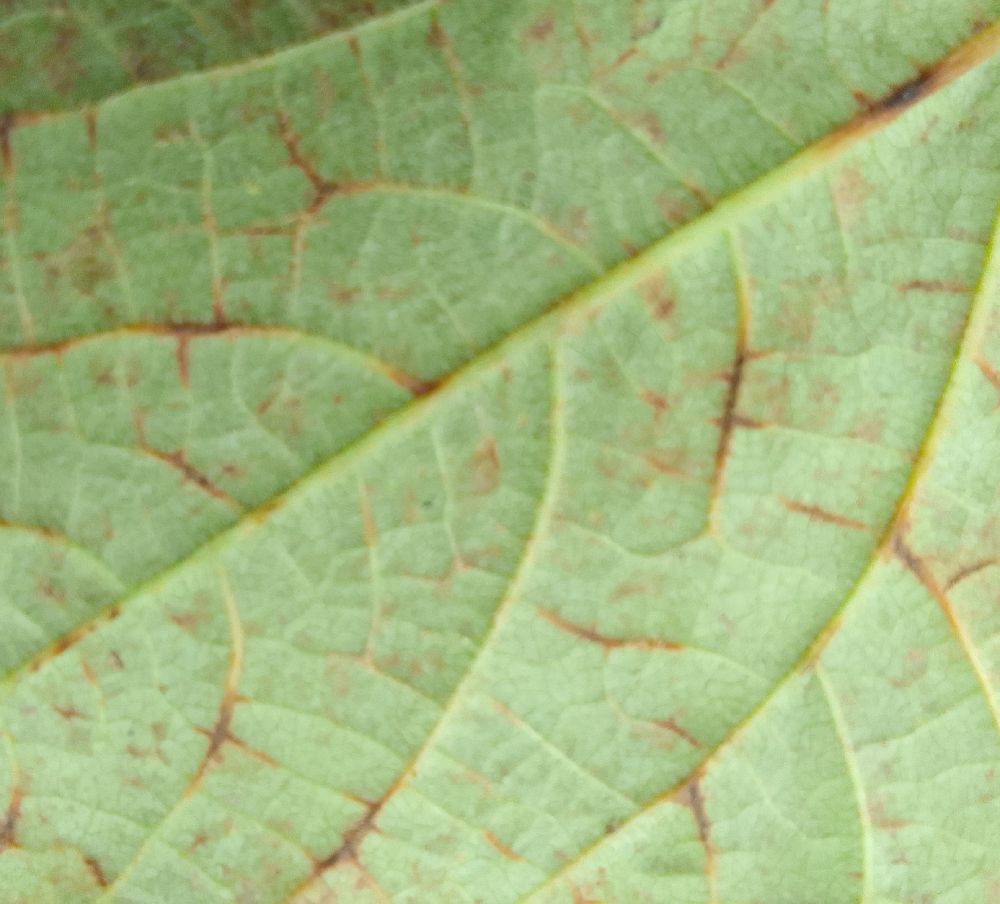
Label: anthracnose